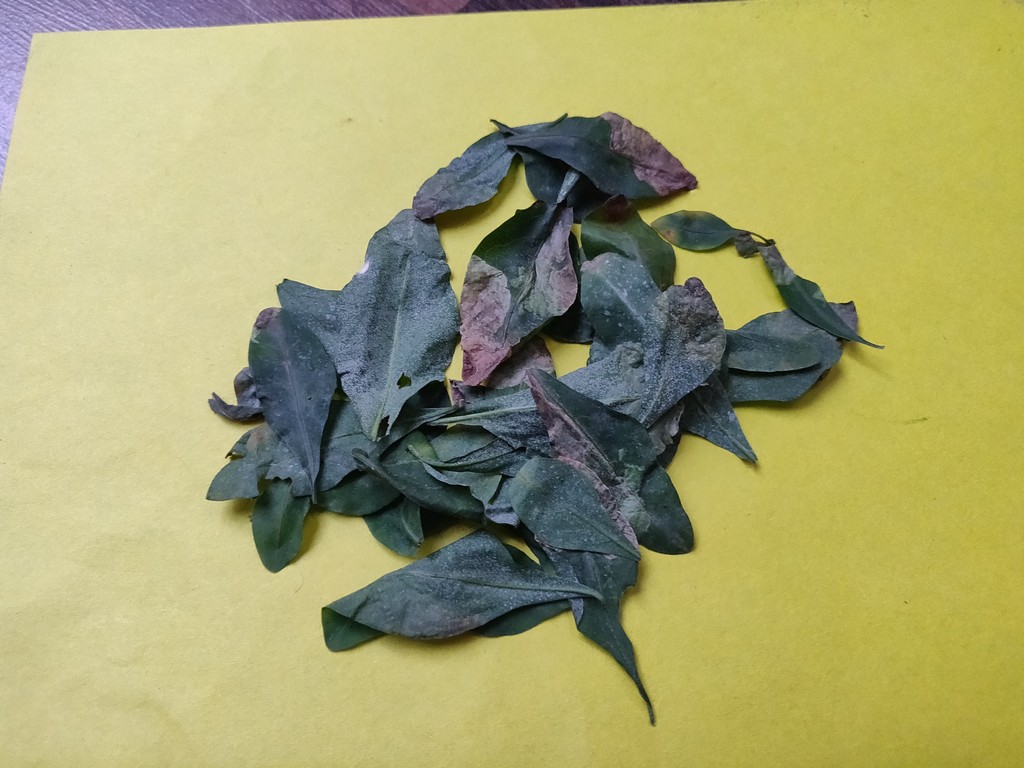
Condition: Unhealthy
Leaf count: multiple
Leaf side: unknown